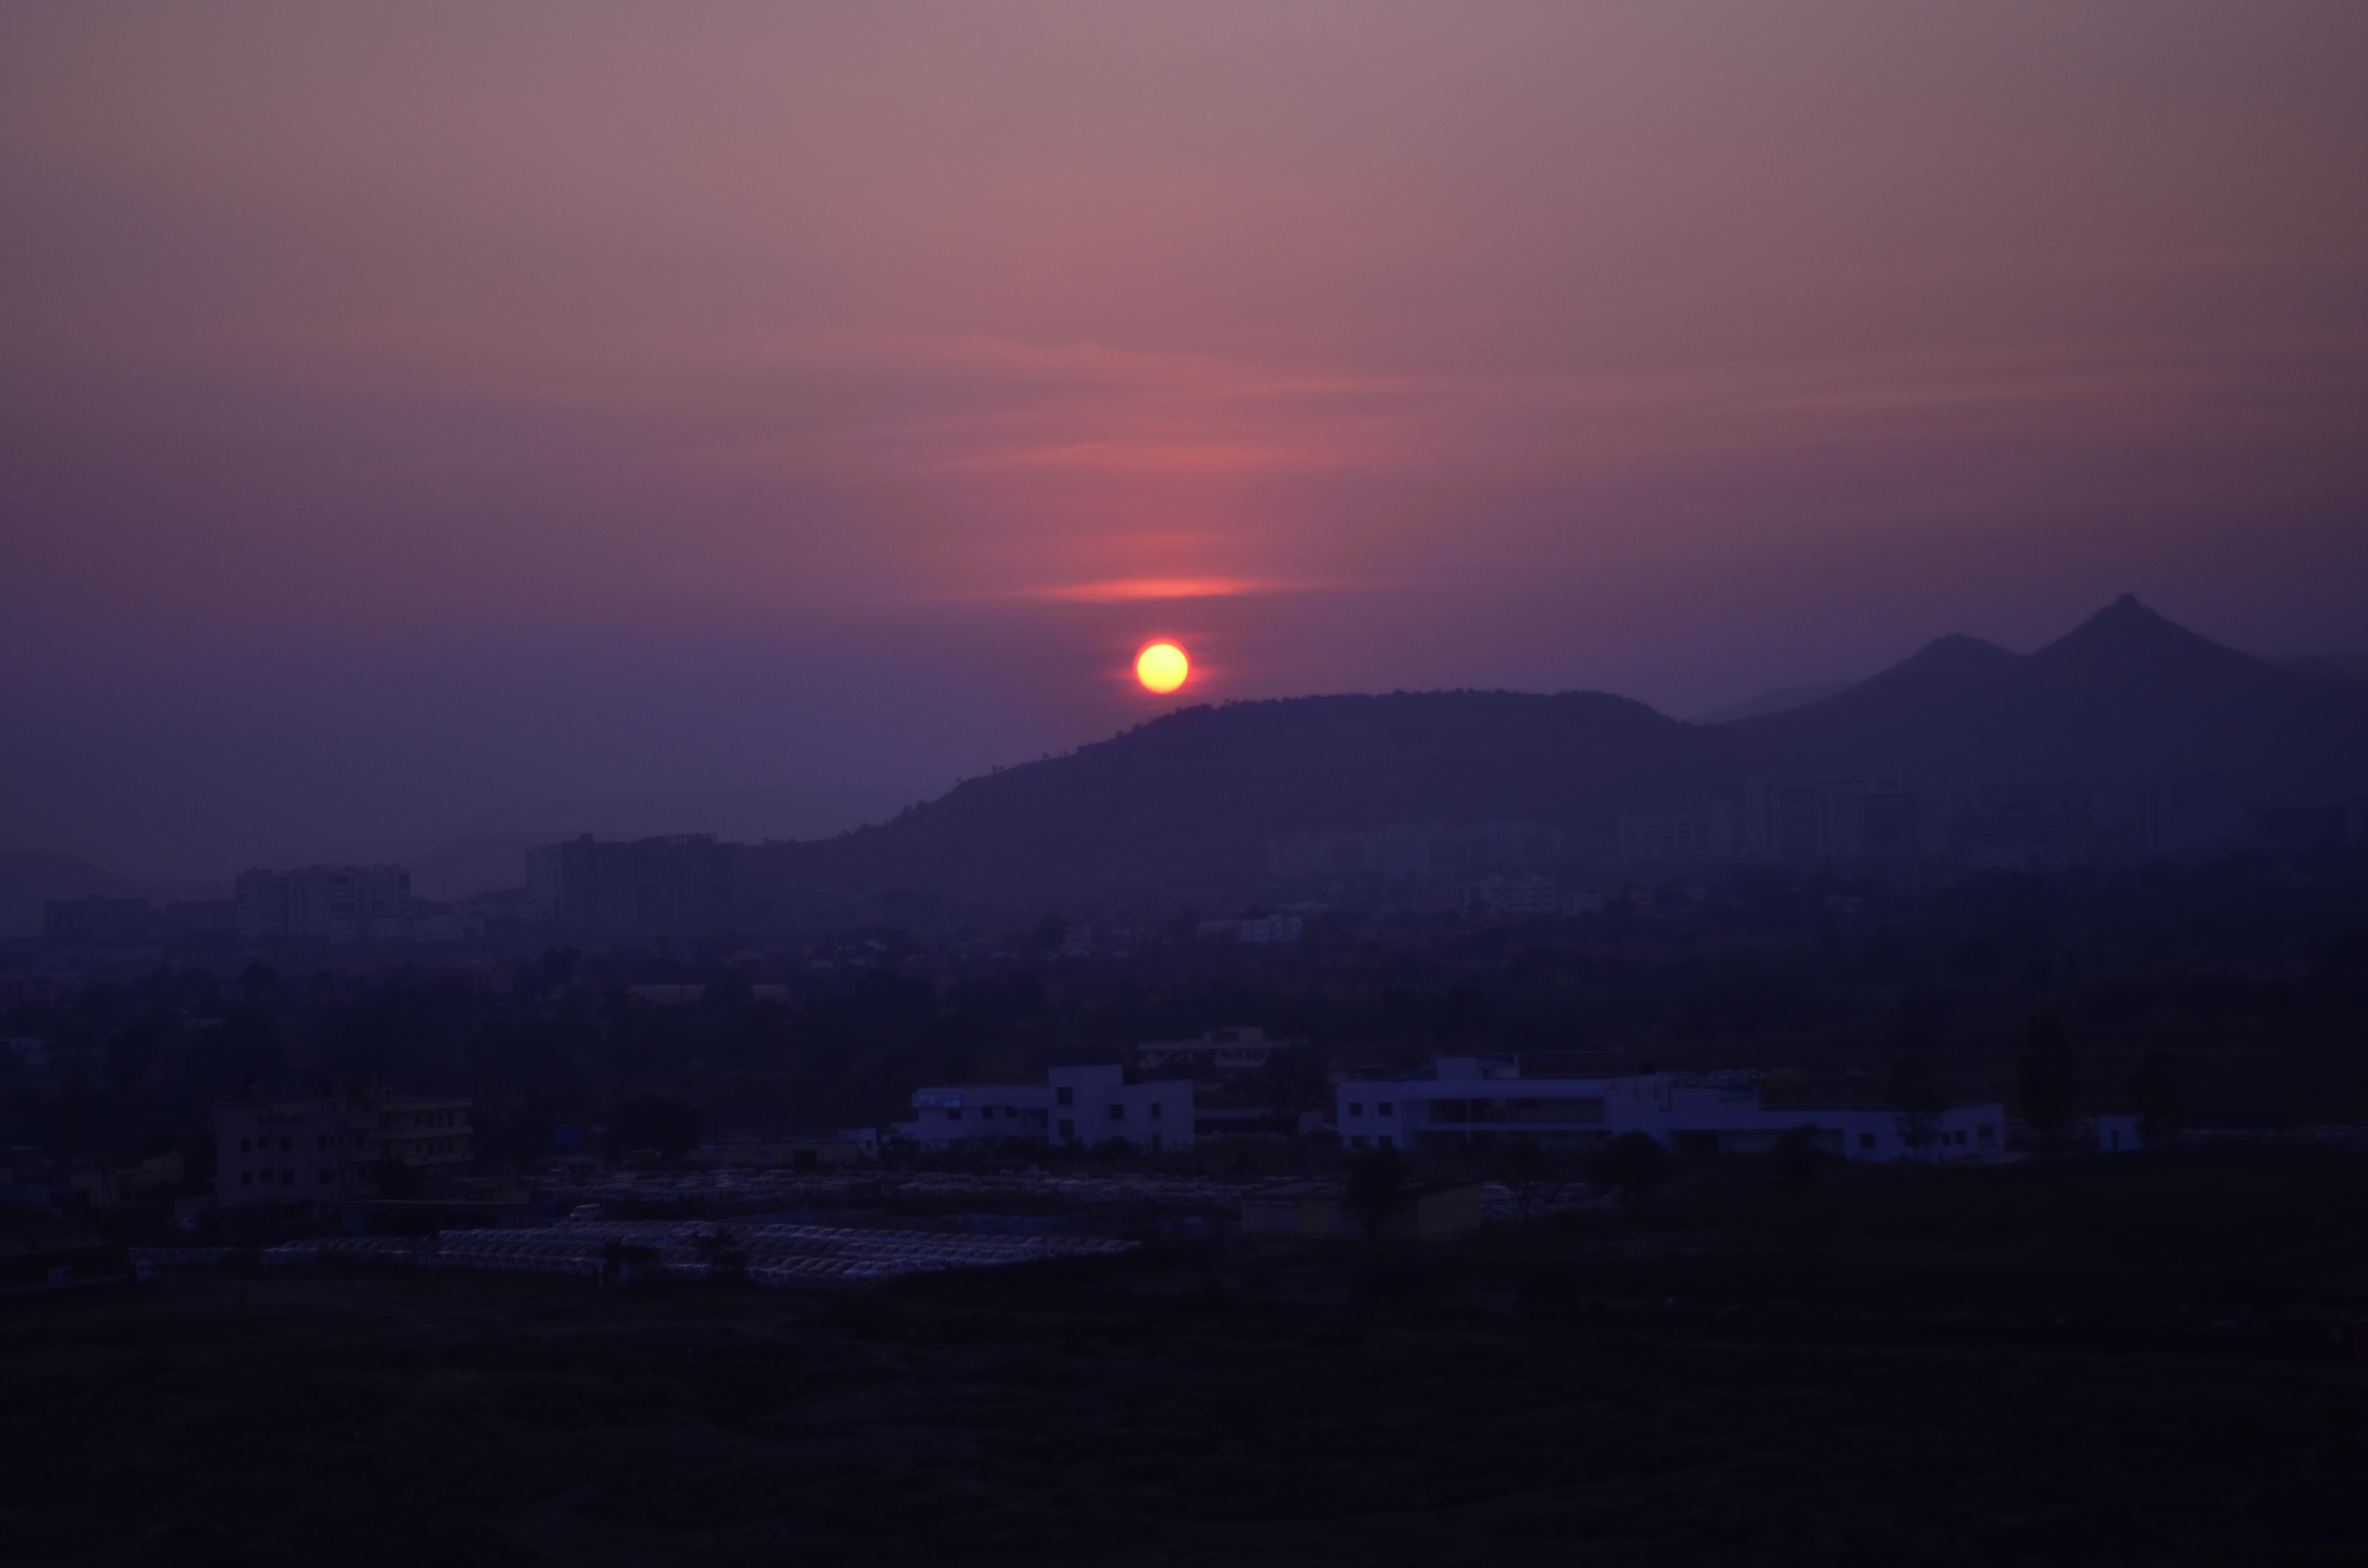
beach, horizon, mountain, sky, sun, sunrise, sunset, mist, morning, hill, dawn, atmosphere, dusk, evening, orange, haze, glow, darkness, clouds, mountains, afterglow, atmospheric phenomenon, red sky at morning